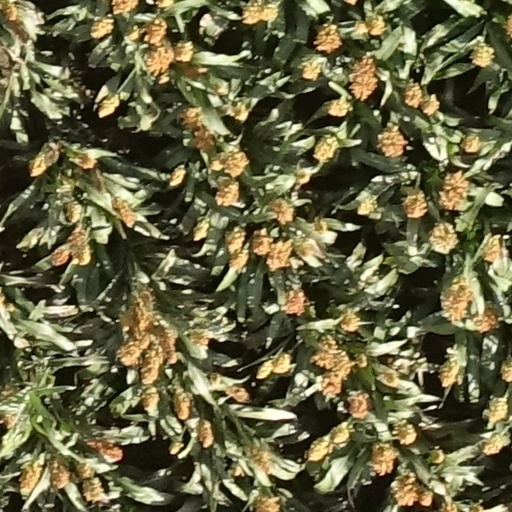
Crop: sorghum